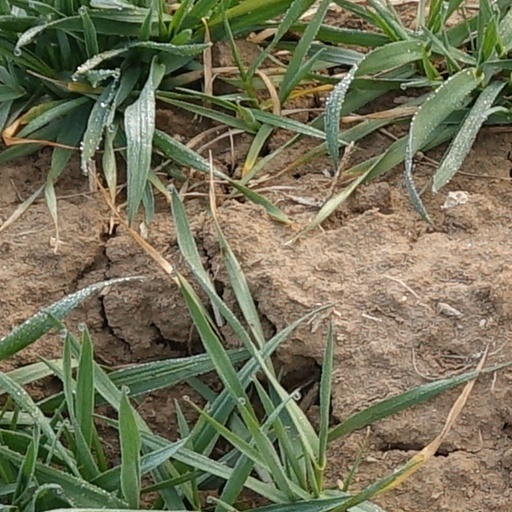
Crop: wheat